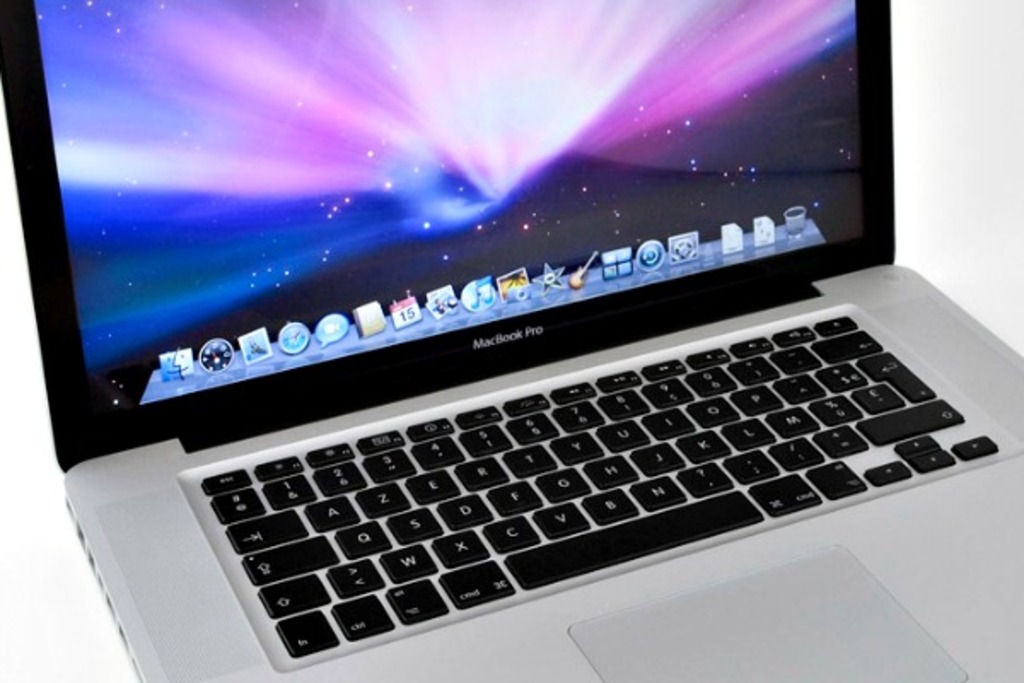
Label: others